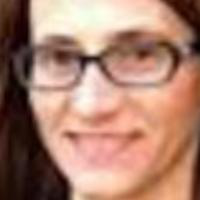
Age group: age 31-40